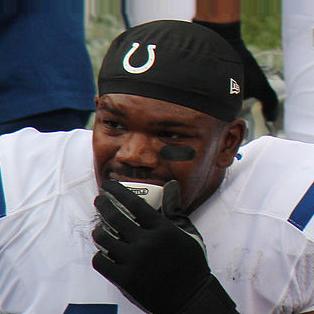
Age: 26